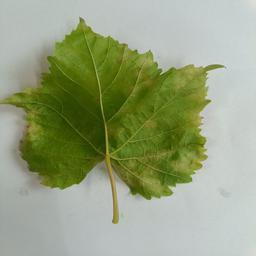
Label: Downy Mildew